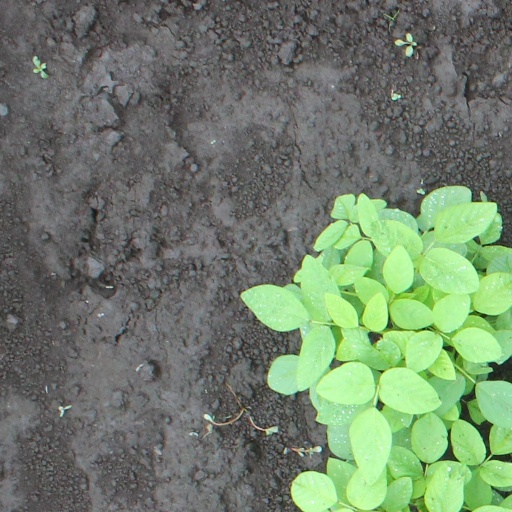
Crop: soybean